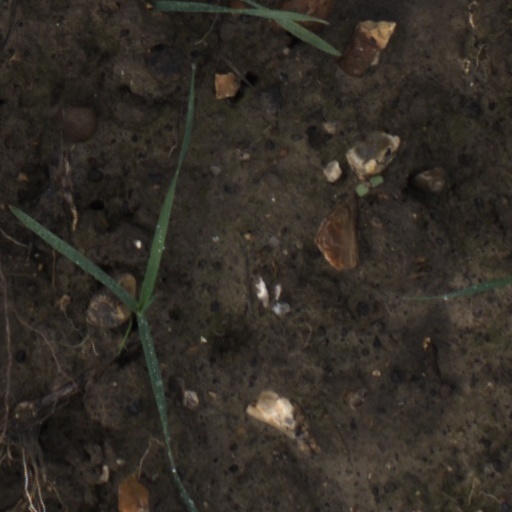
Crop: wheat